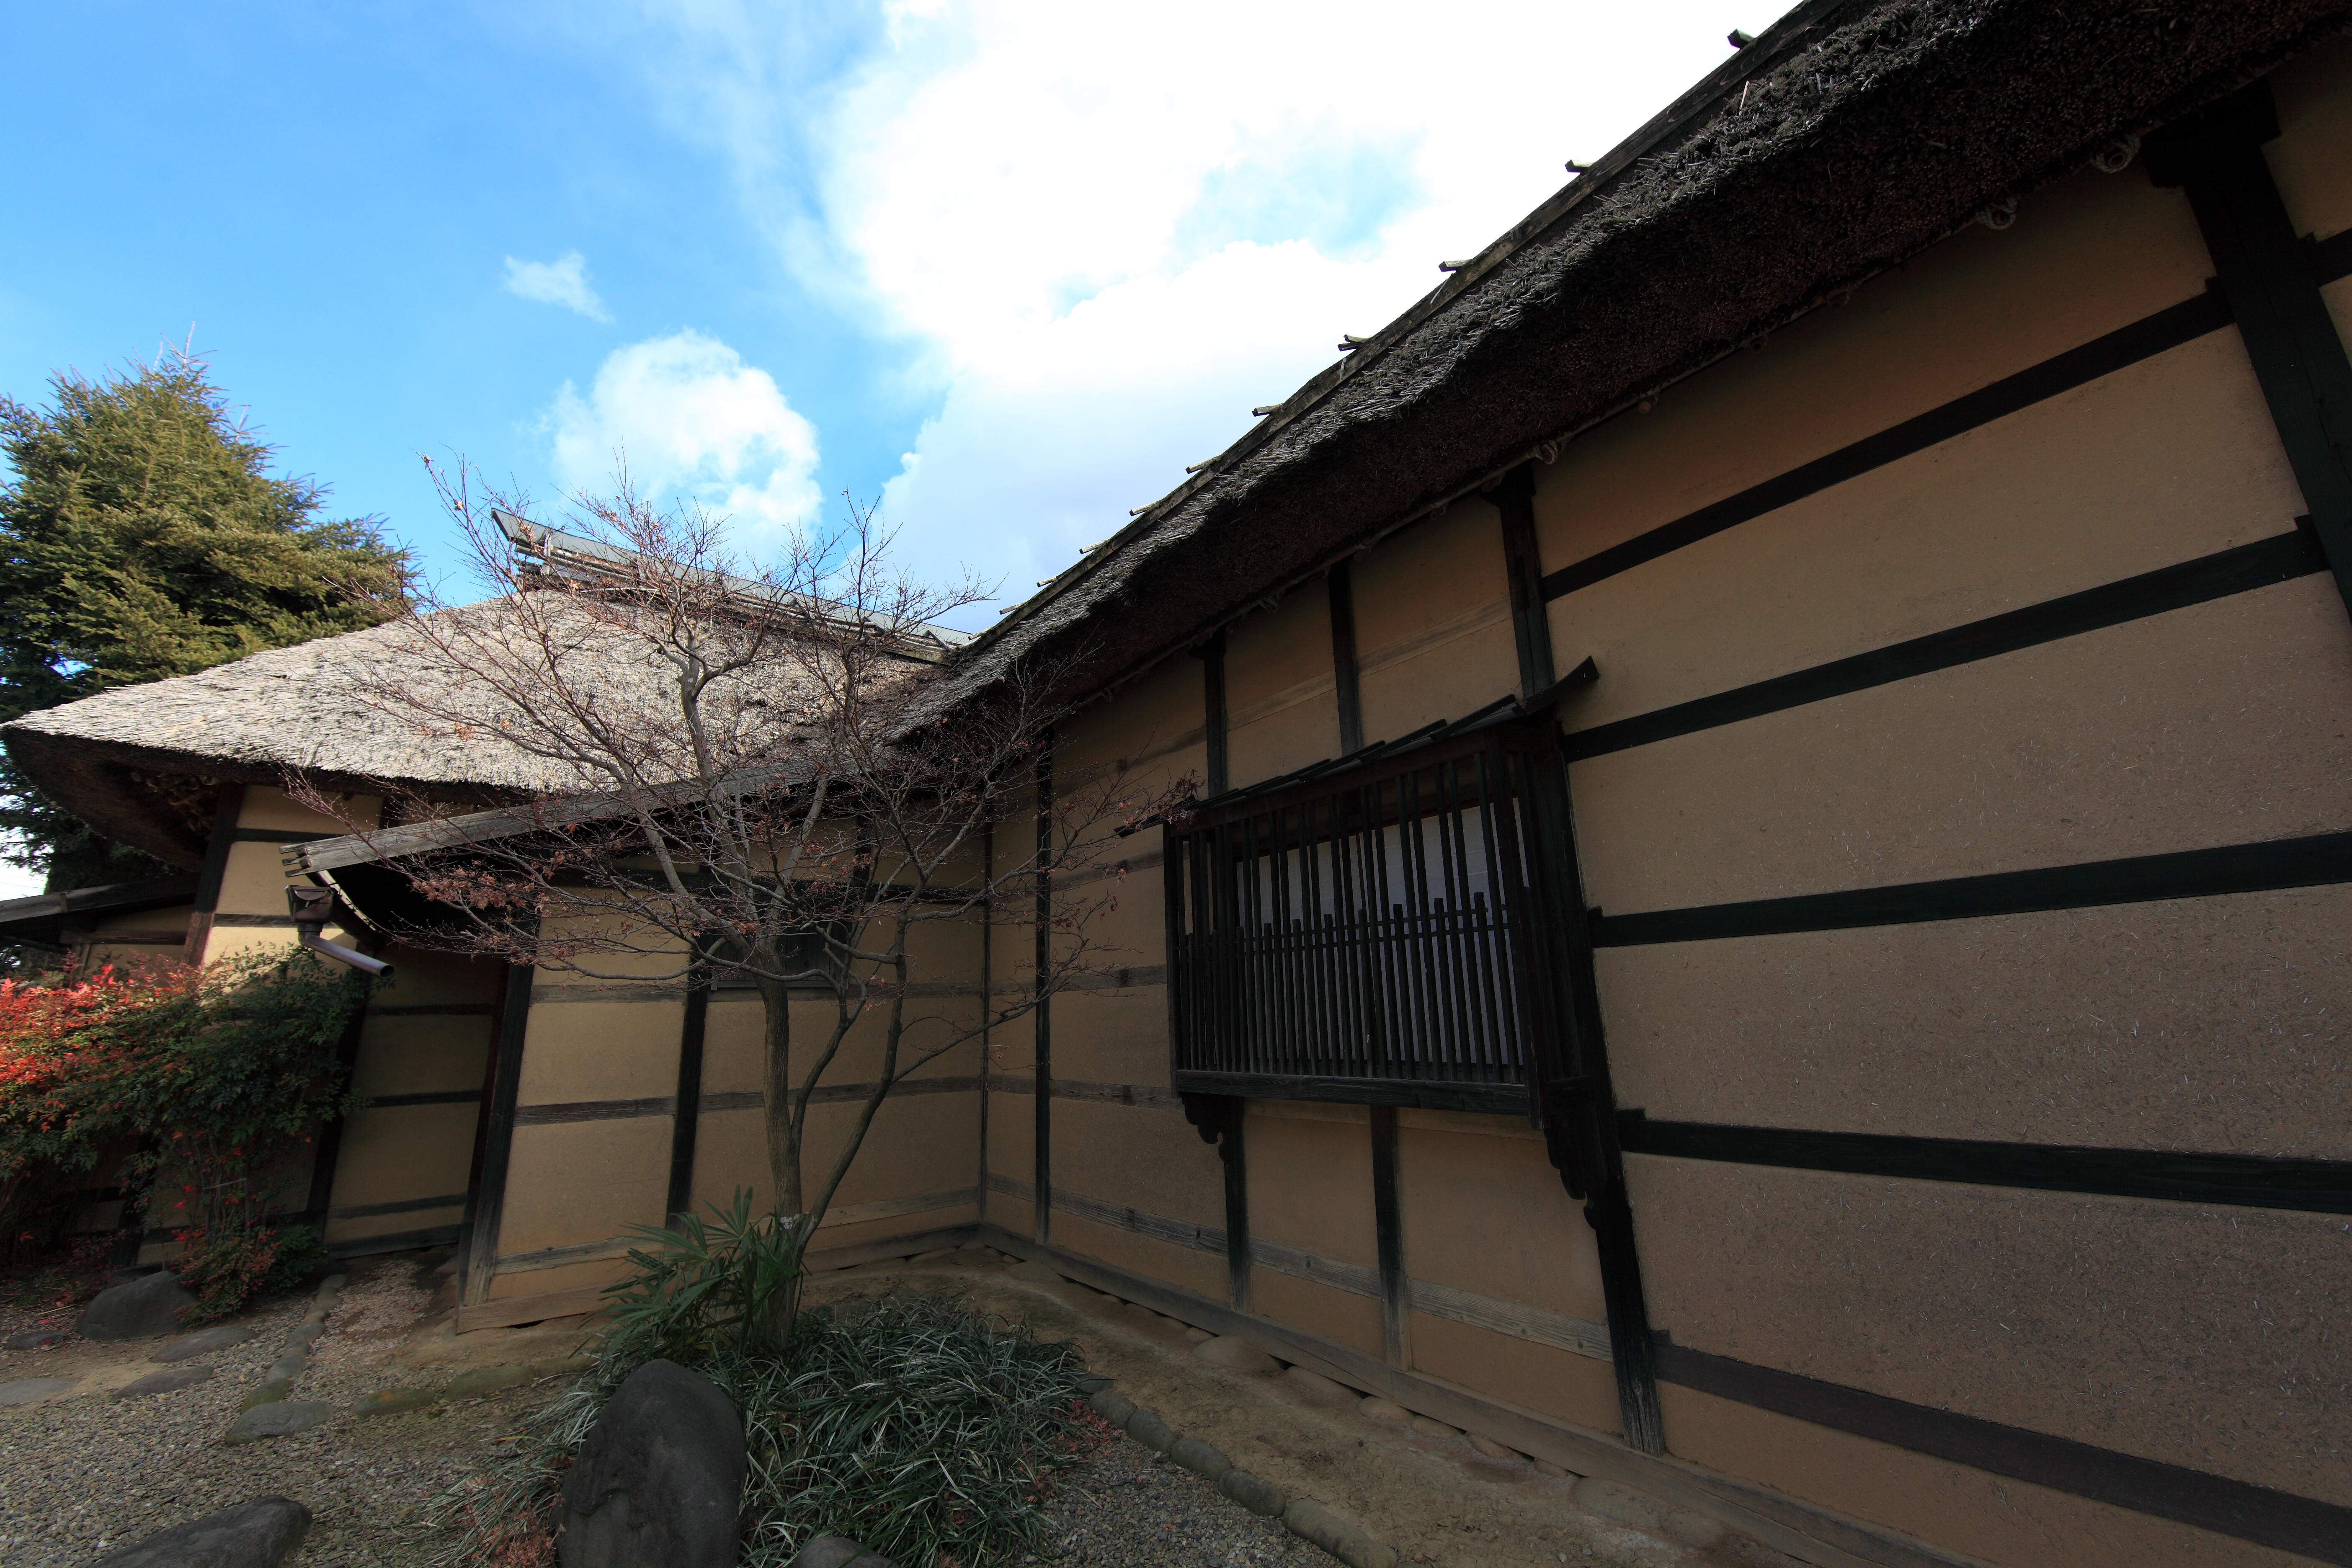
architecture, house, roof, home, high, cottage, ancient, facade, residence, property, exterior, design, japanese, 5d, style, hires, estate, markii, traditional, thatched, hi, res, resolution, gunma, annaka, thatchedroof, canonef14mmf28liiusm, bukenagaya, outdoor structure